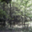
Label: forest